Josep Tolosa

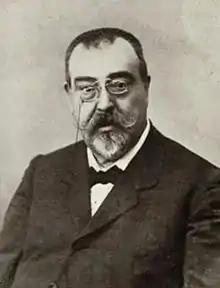
josep Tolosa

Josep Tolosa i Carreras, (Girona, November 20, 1846 – Barcelona, April 28, 1916) was a Catalan physician, chess writer and player.